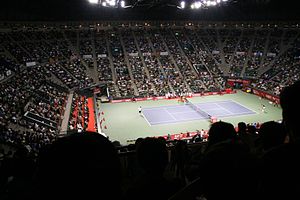
Japan Open Tennis Championships
Rafael Nadal (t.v.) spiller Ariake Coliseum i 2010-udgaven af Japan Open Tennis Championships
Rakuten Japan Open Tennis Championships er en tennisturnering, som spilles årligt siden 1972 i Tokyo, Japan og er en del af ATP World Tour. Turneringen er traditionelt blevet spillet indendørs, men 2010-udgaven blev afholdt fra 4-10 oktober udendørs på Ariake Coliseum.